Minghsin University of Science and Technology

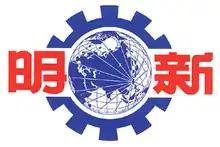

Minghsin University of Science and Technology (MUST) is a private university in Xinfeng Township, Hsinchu County, Taiwan.